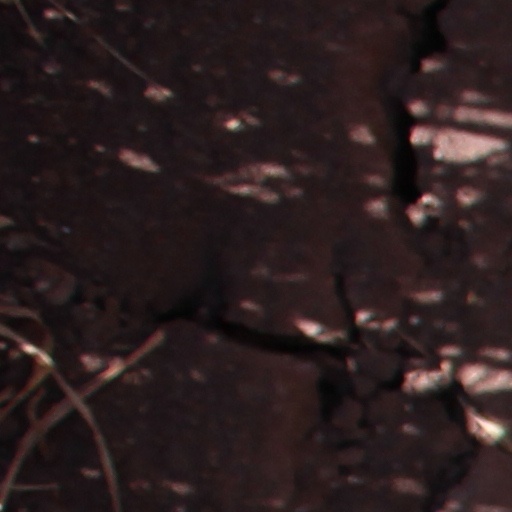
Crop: wheat